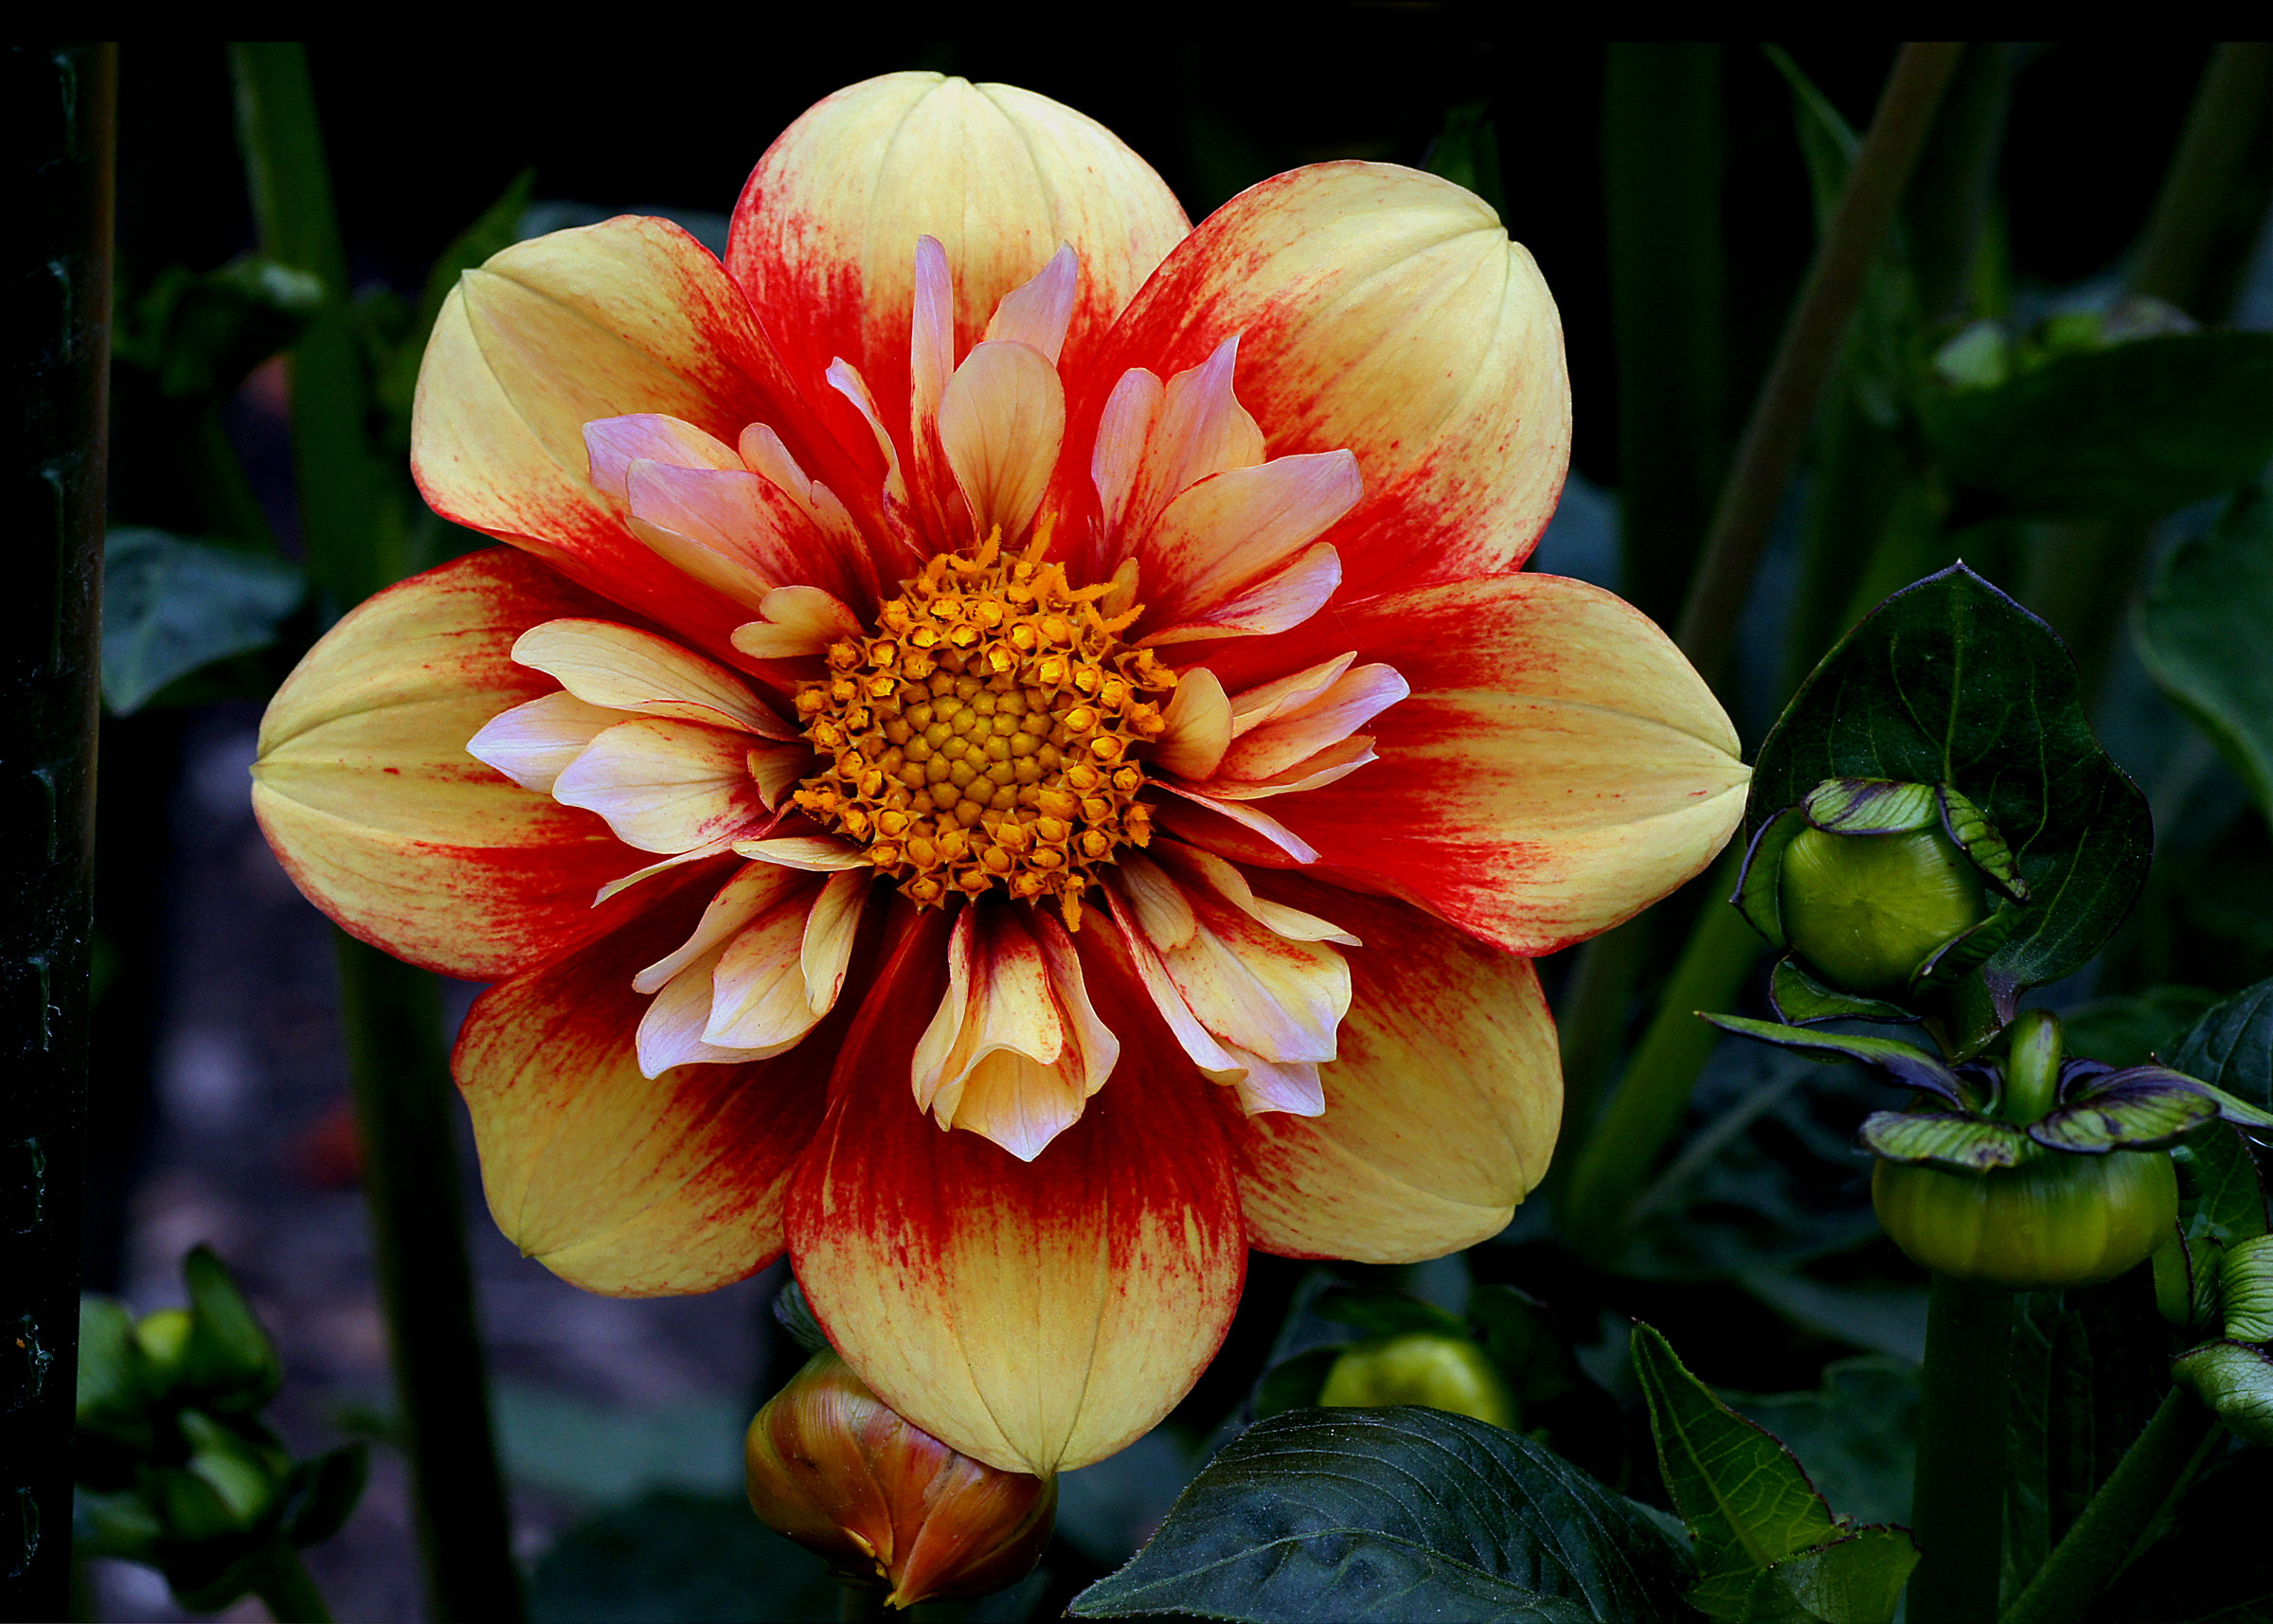
blossom, plant, flower, petal, botany, yellow, flora, flowers, dahlia, blooms, sonydslra580, tamron90mmmacro, dahlias, gorblimeydahlia, peony, macro photography, flowering plant, daisy family, land plant